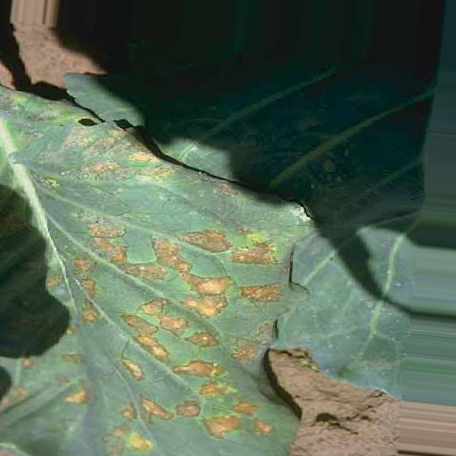
Label: Downy Mildew